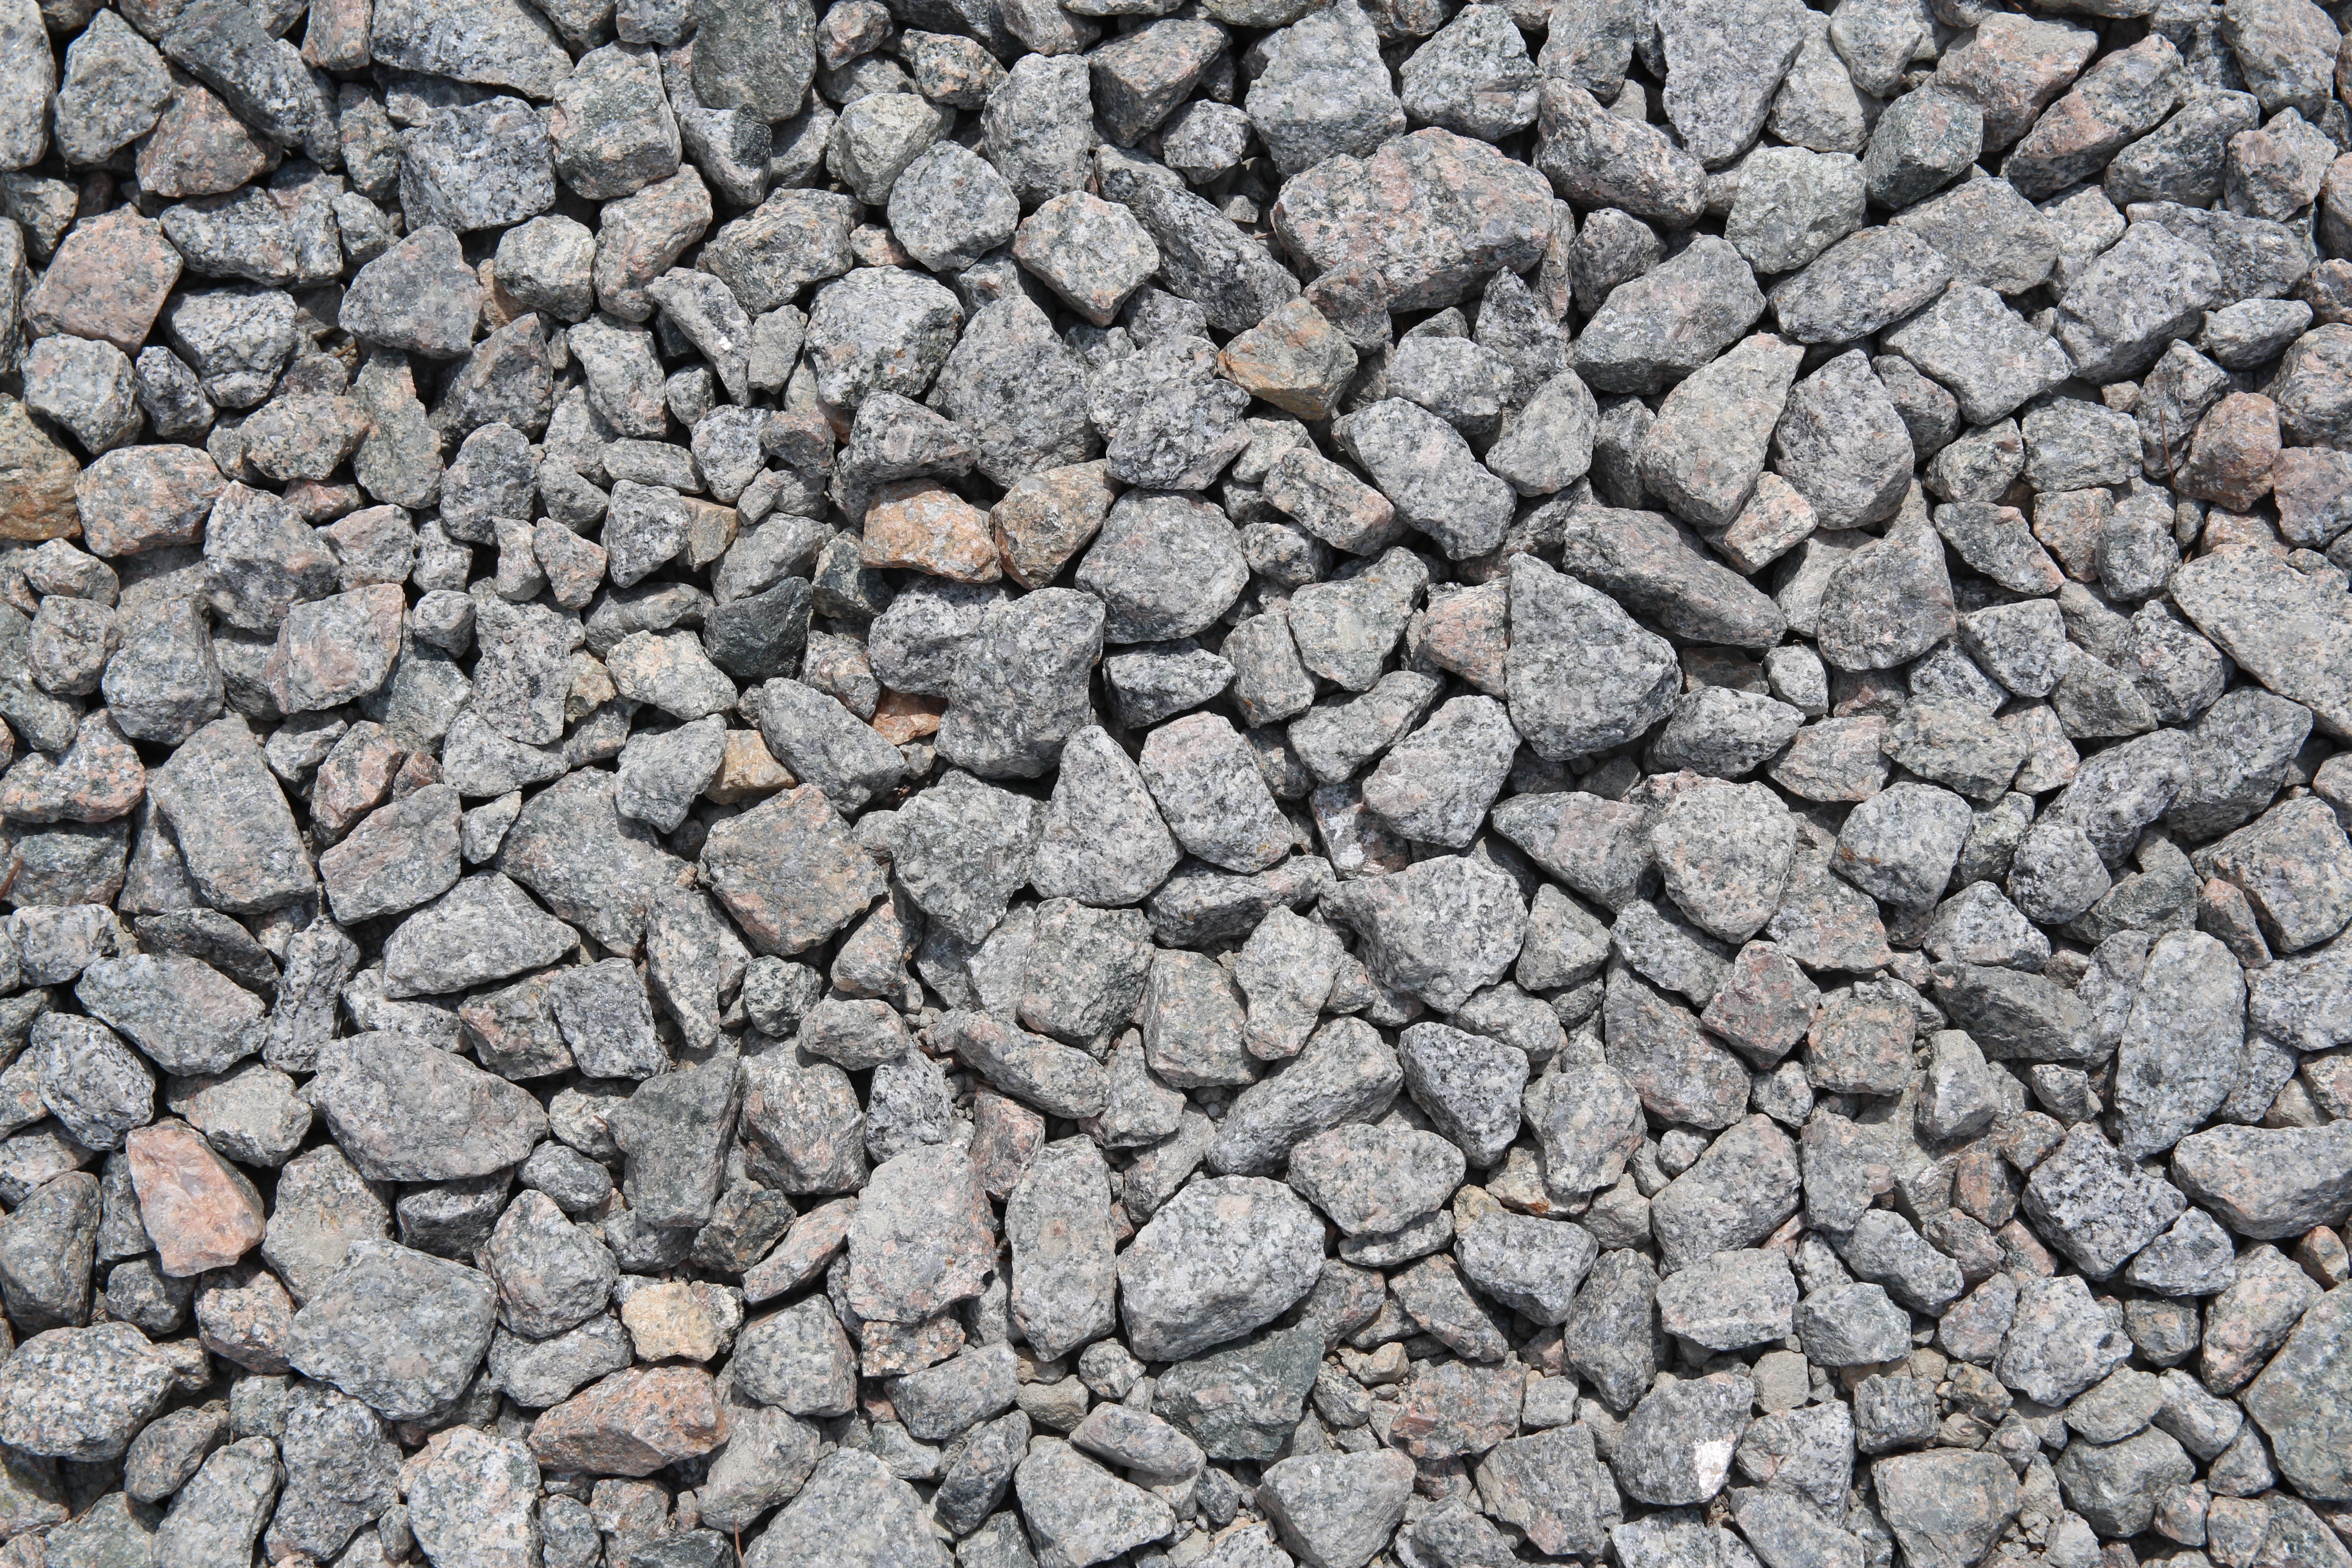
nature, rock, floor, cobblestone, wall, land, stone, asphalt, soil, stone wall, material, rubble, gravel, flooring, road surface